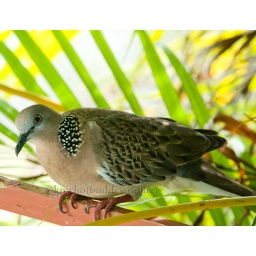
Spotted dove just came out from the nest which was under the yellow palm tree located on my balcony.